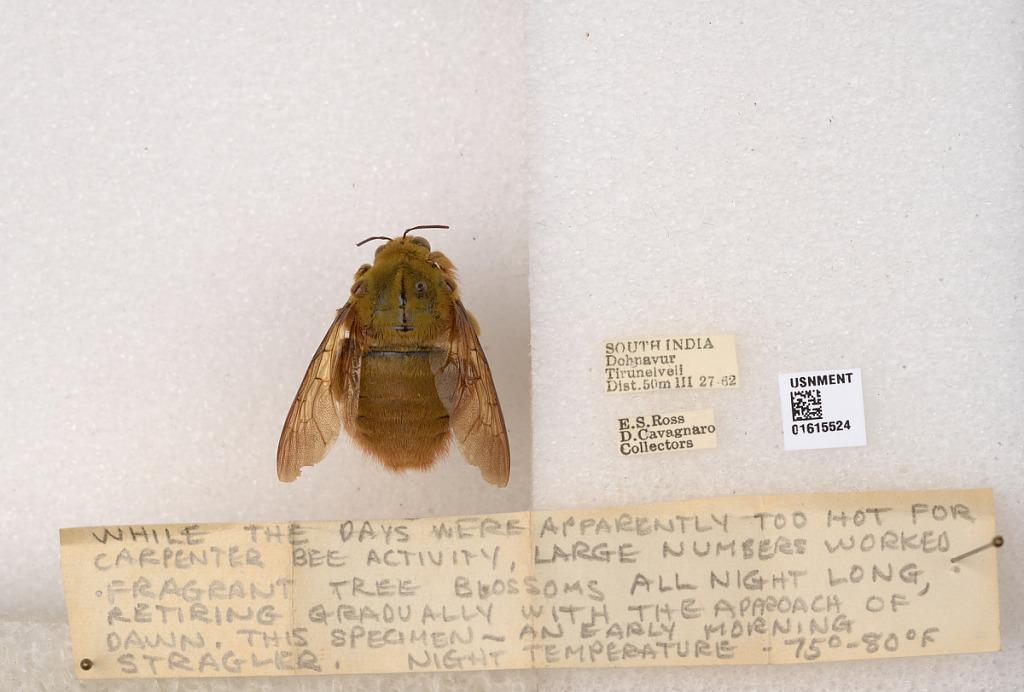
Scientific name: Xylocopa (Koptortosoma) ruficornis Fabricius
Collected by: E. Ross & D. Cavagnaro
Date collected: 1962-3-27
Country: India
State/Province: Tamil Nadu
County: Tirunelveli
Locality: Dohnavur, Tirunelveli